Lee Metcalf

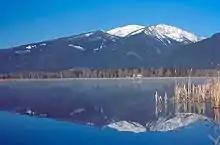
Lee Metcalf National Wildlife Refuge, Montana

In 1960, after Democratic incumbent James E. Murray decided to retire, Metcalf ran for Murray's seat in the U.S. Senate. He won the Democratic nomination over John W. Bonner, a former Governor of Montana. In the general election, he narrowly defeated Republican Orvin B. Fjare, a conservative former U.S. Representative, by a margin of 51%-49%.